Nakasatsunai, Hokkaido

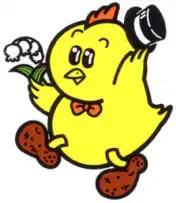
Pi-tan, the town's mascot

Nakasatsunai's mascot is . He is a baby chick. His face looks like an egg, his eyes are like beans, and his shoes are made of potatoes (these agricultural products are products of the town). Although he usually wears a top hat and carries a lily of the valley, he can change into other clothes. His favorite hobbies are climbing mountains, farming, judo and attending festivals. He was unveiled in March 1991.